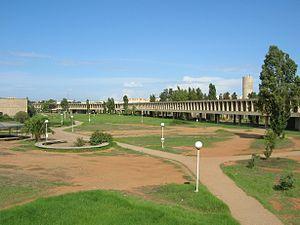
USTHB en été.